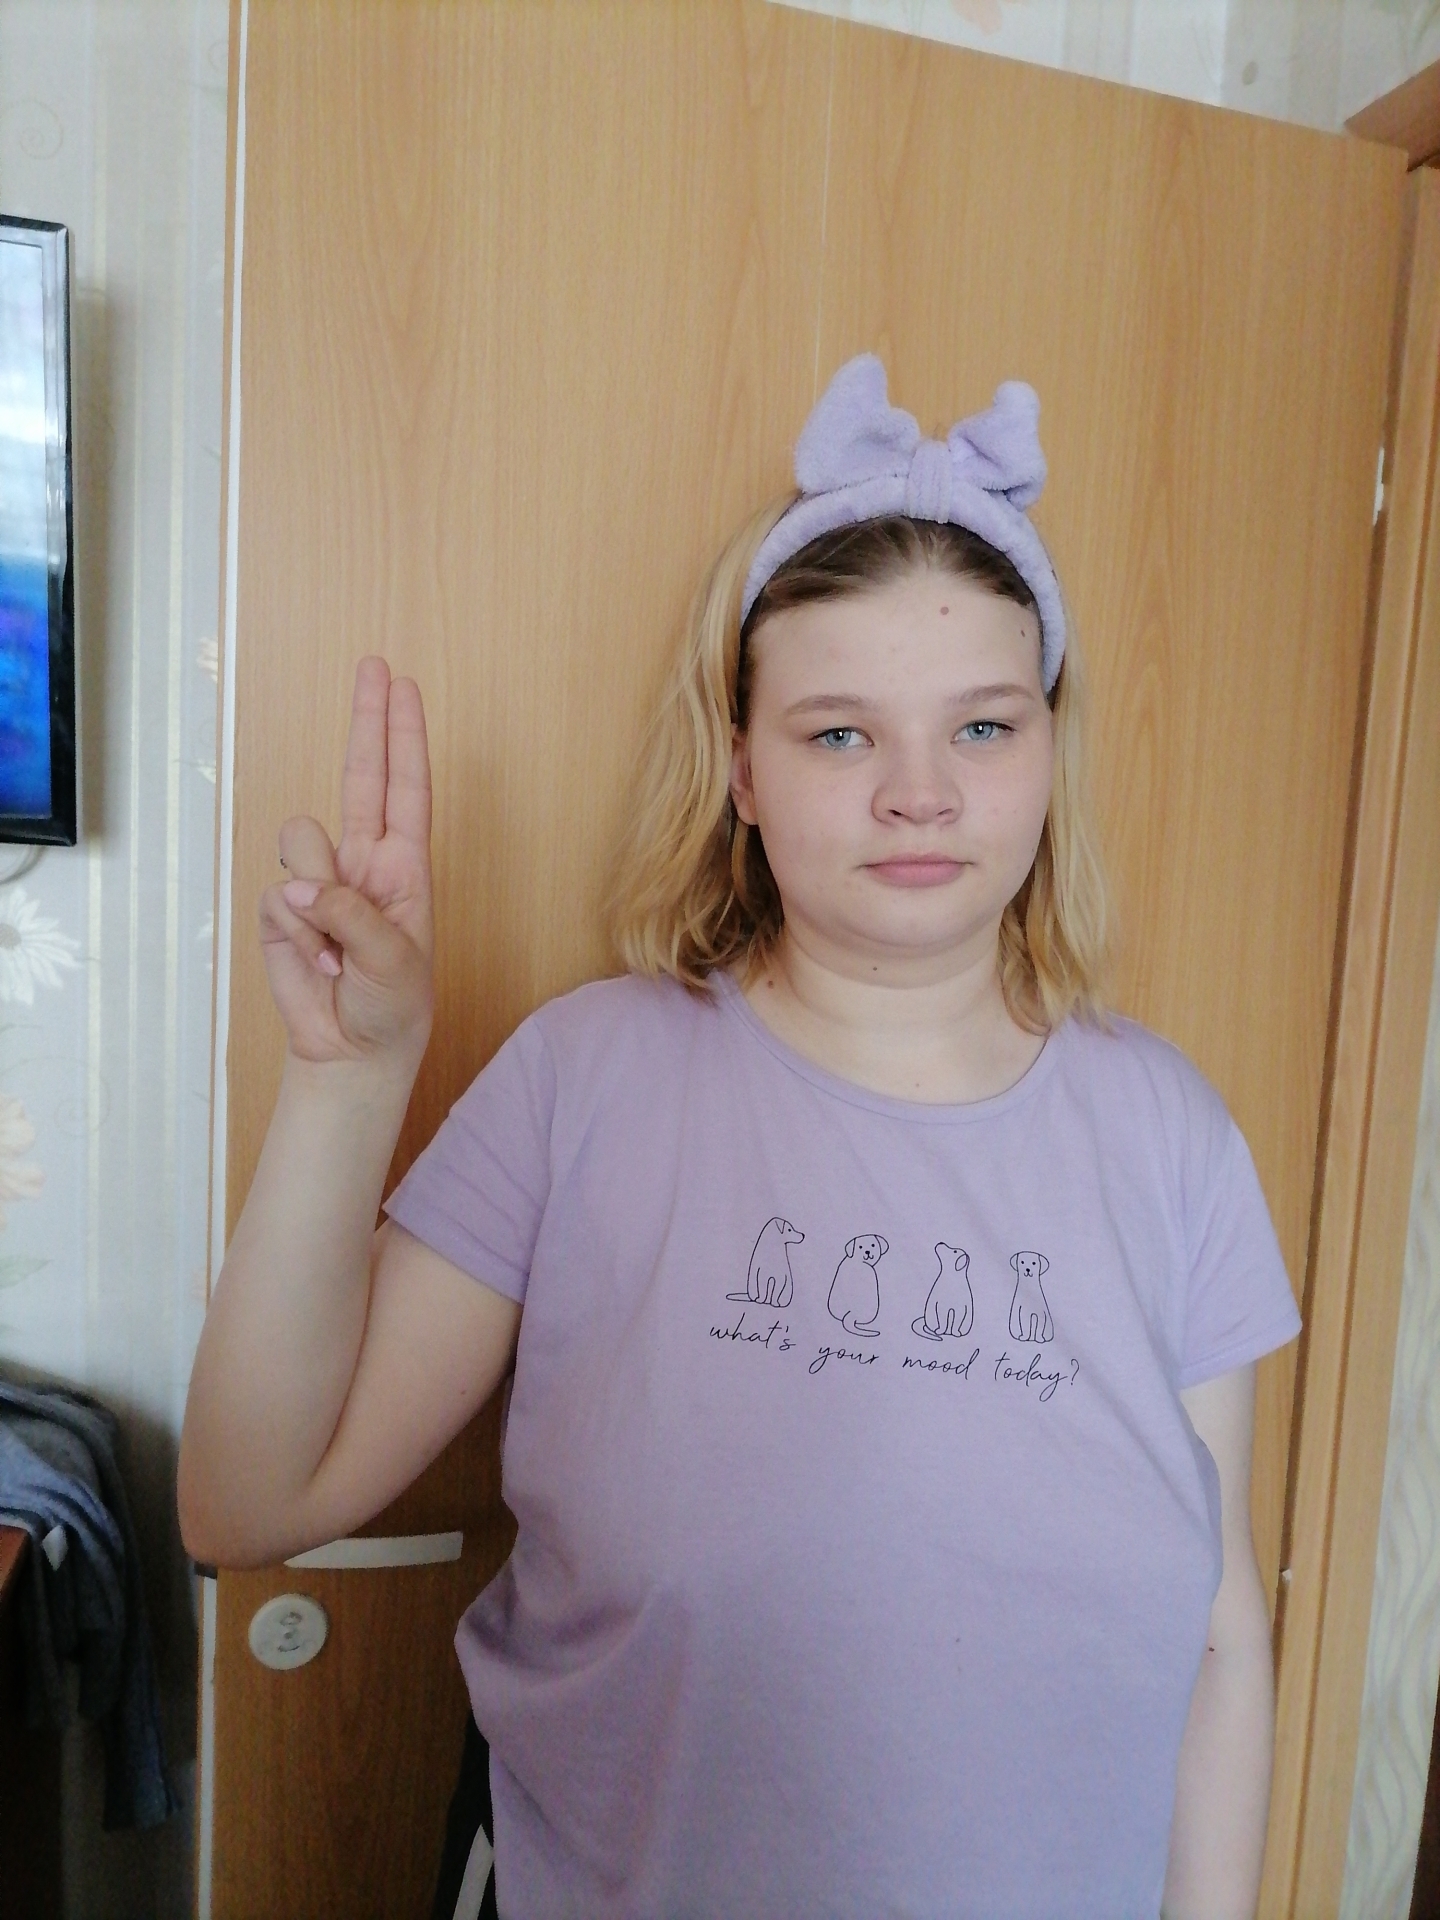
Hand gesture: two_up